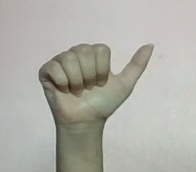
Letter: dhad